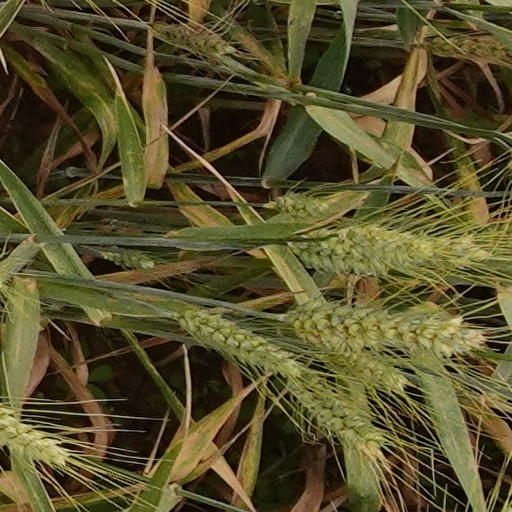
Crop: wheat